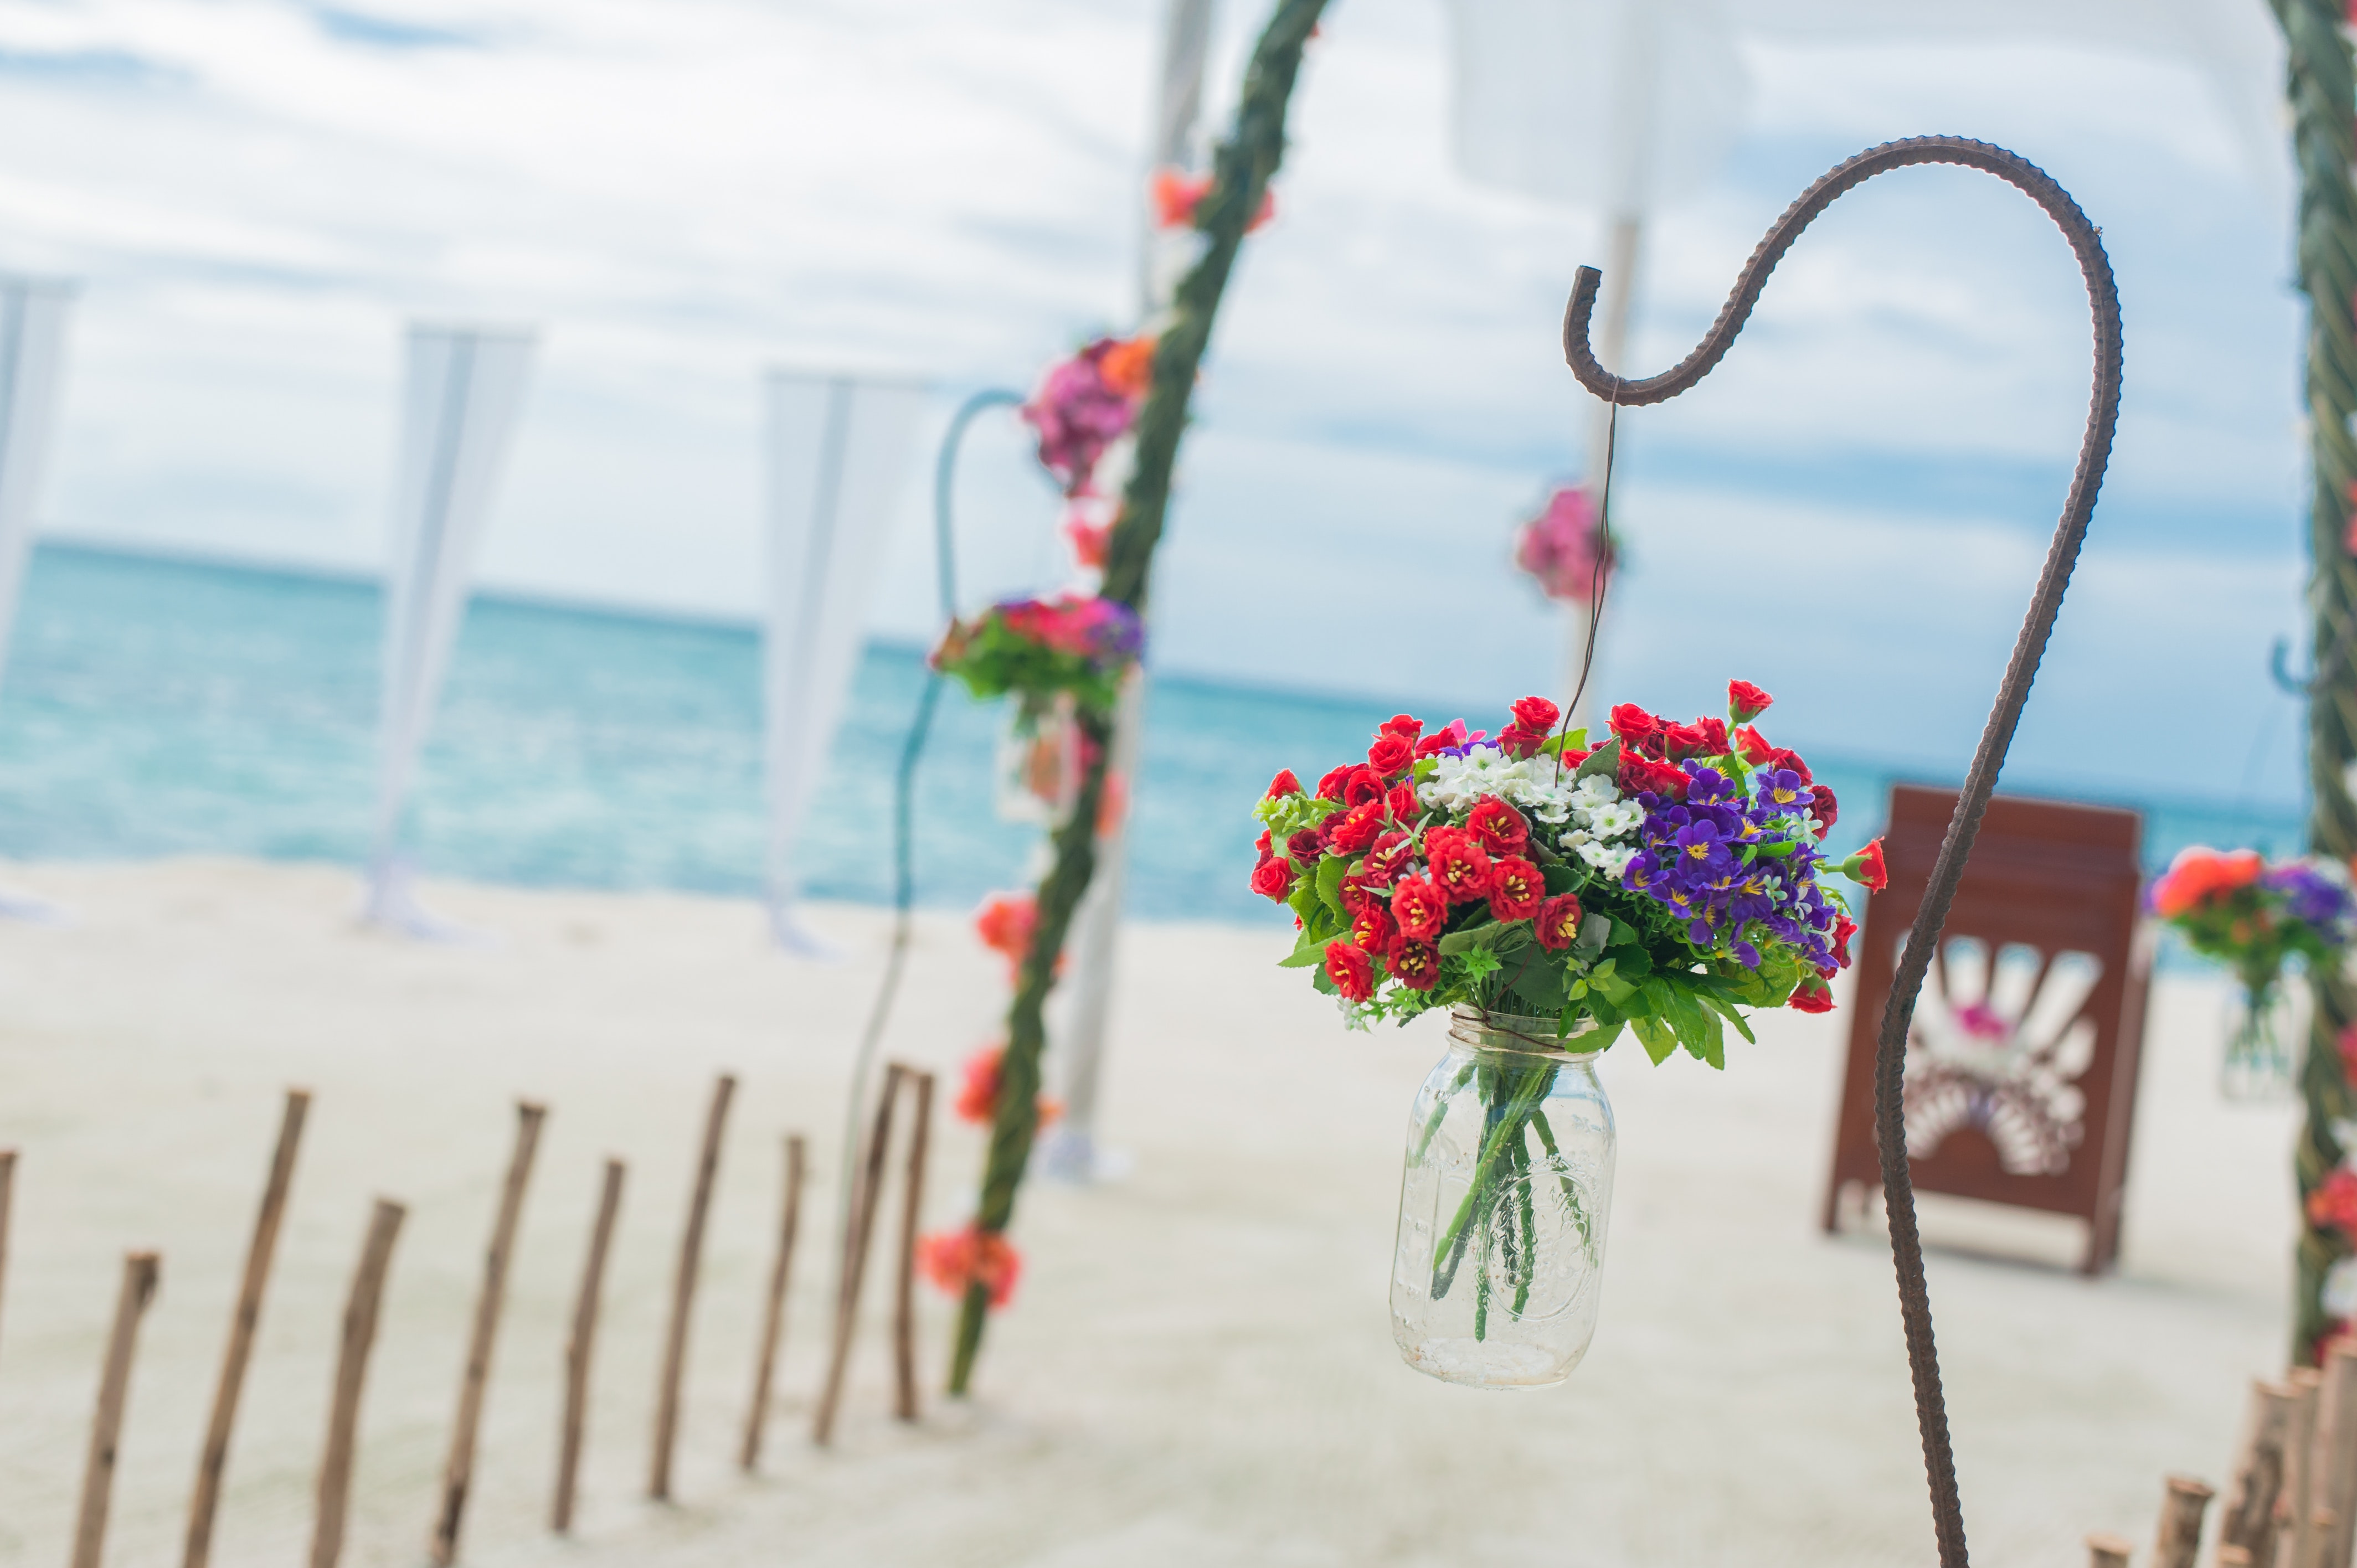
flower, floral design, flower arranging, plant, ceremony, floristry, aisle, arch, beach, wildflower, wedding